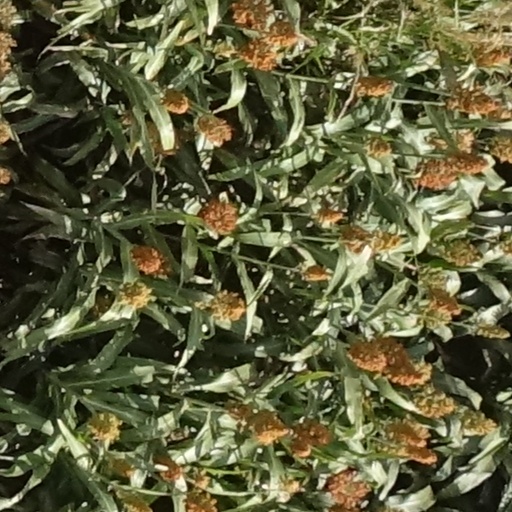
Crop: sorghum